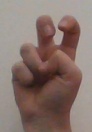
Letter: toot